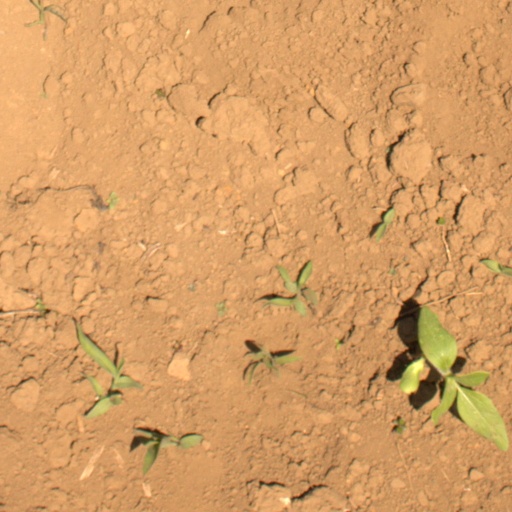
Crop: Jerusalem artichoke